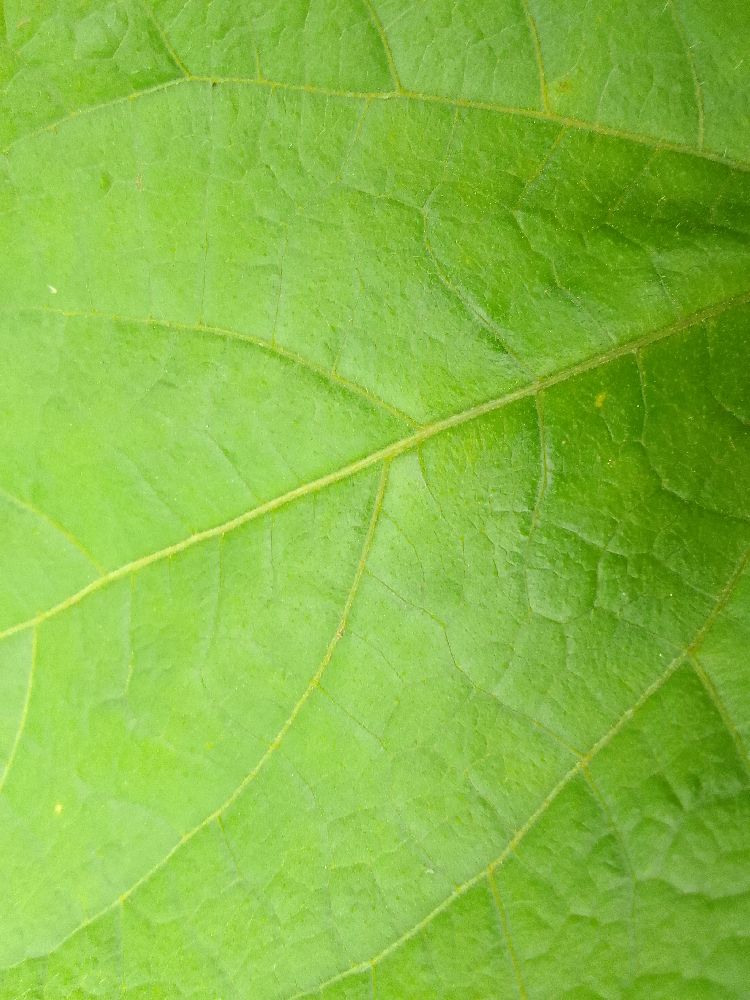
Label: healthy